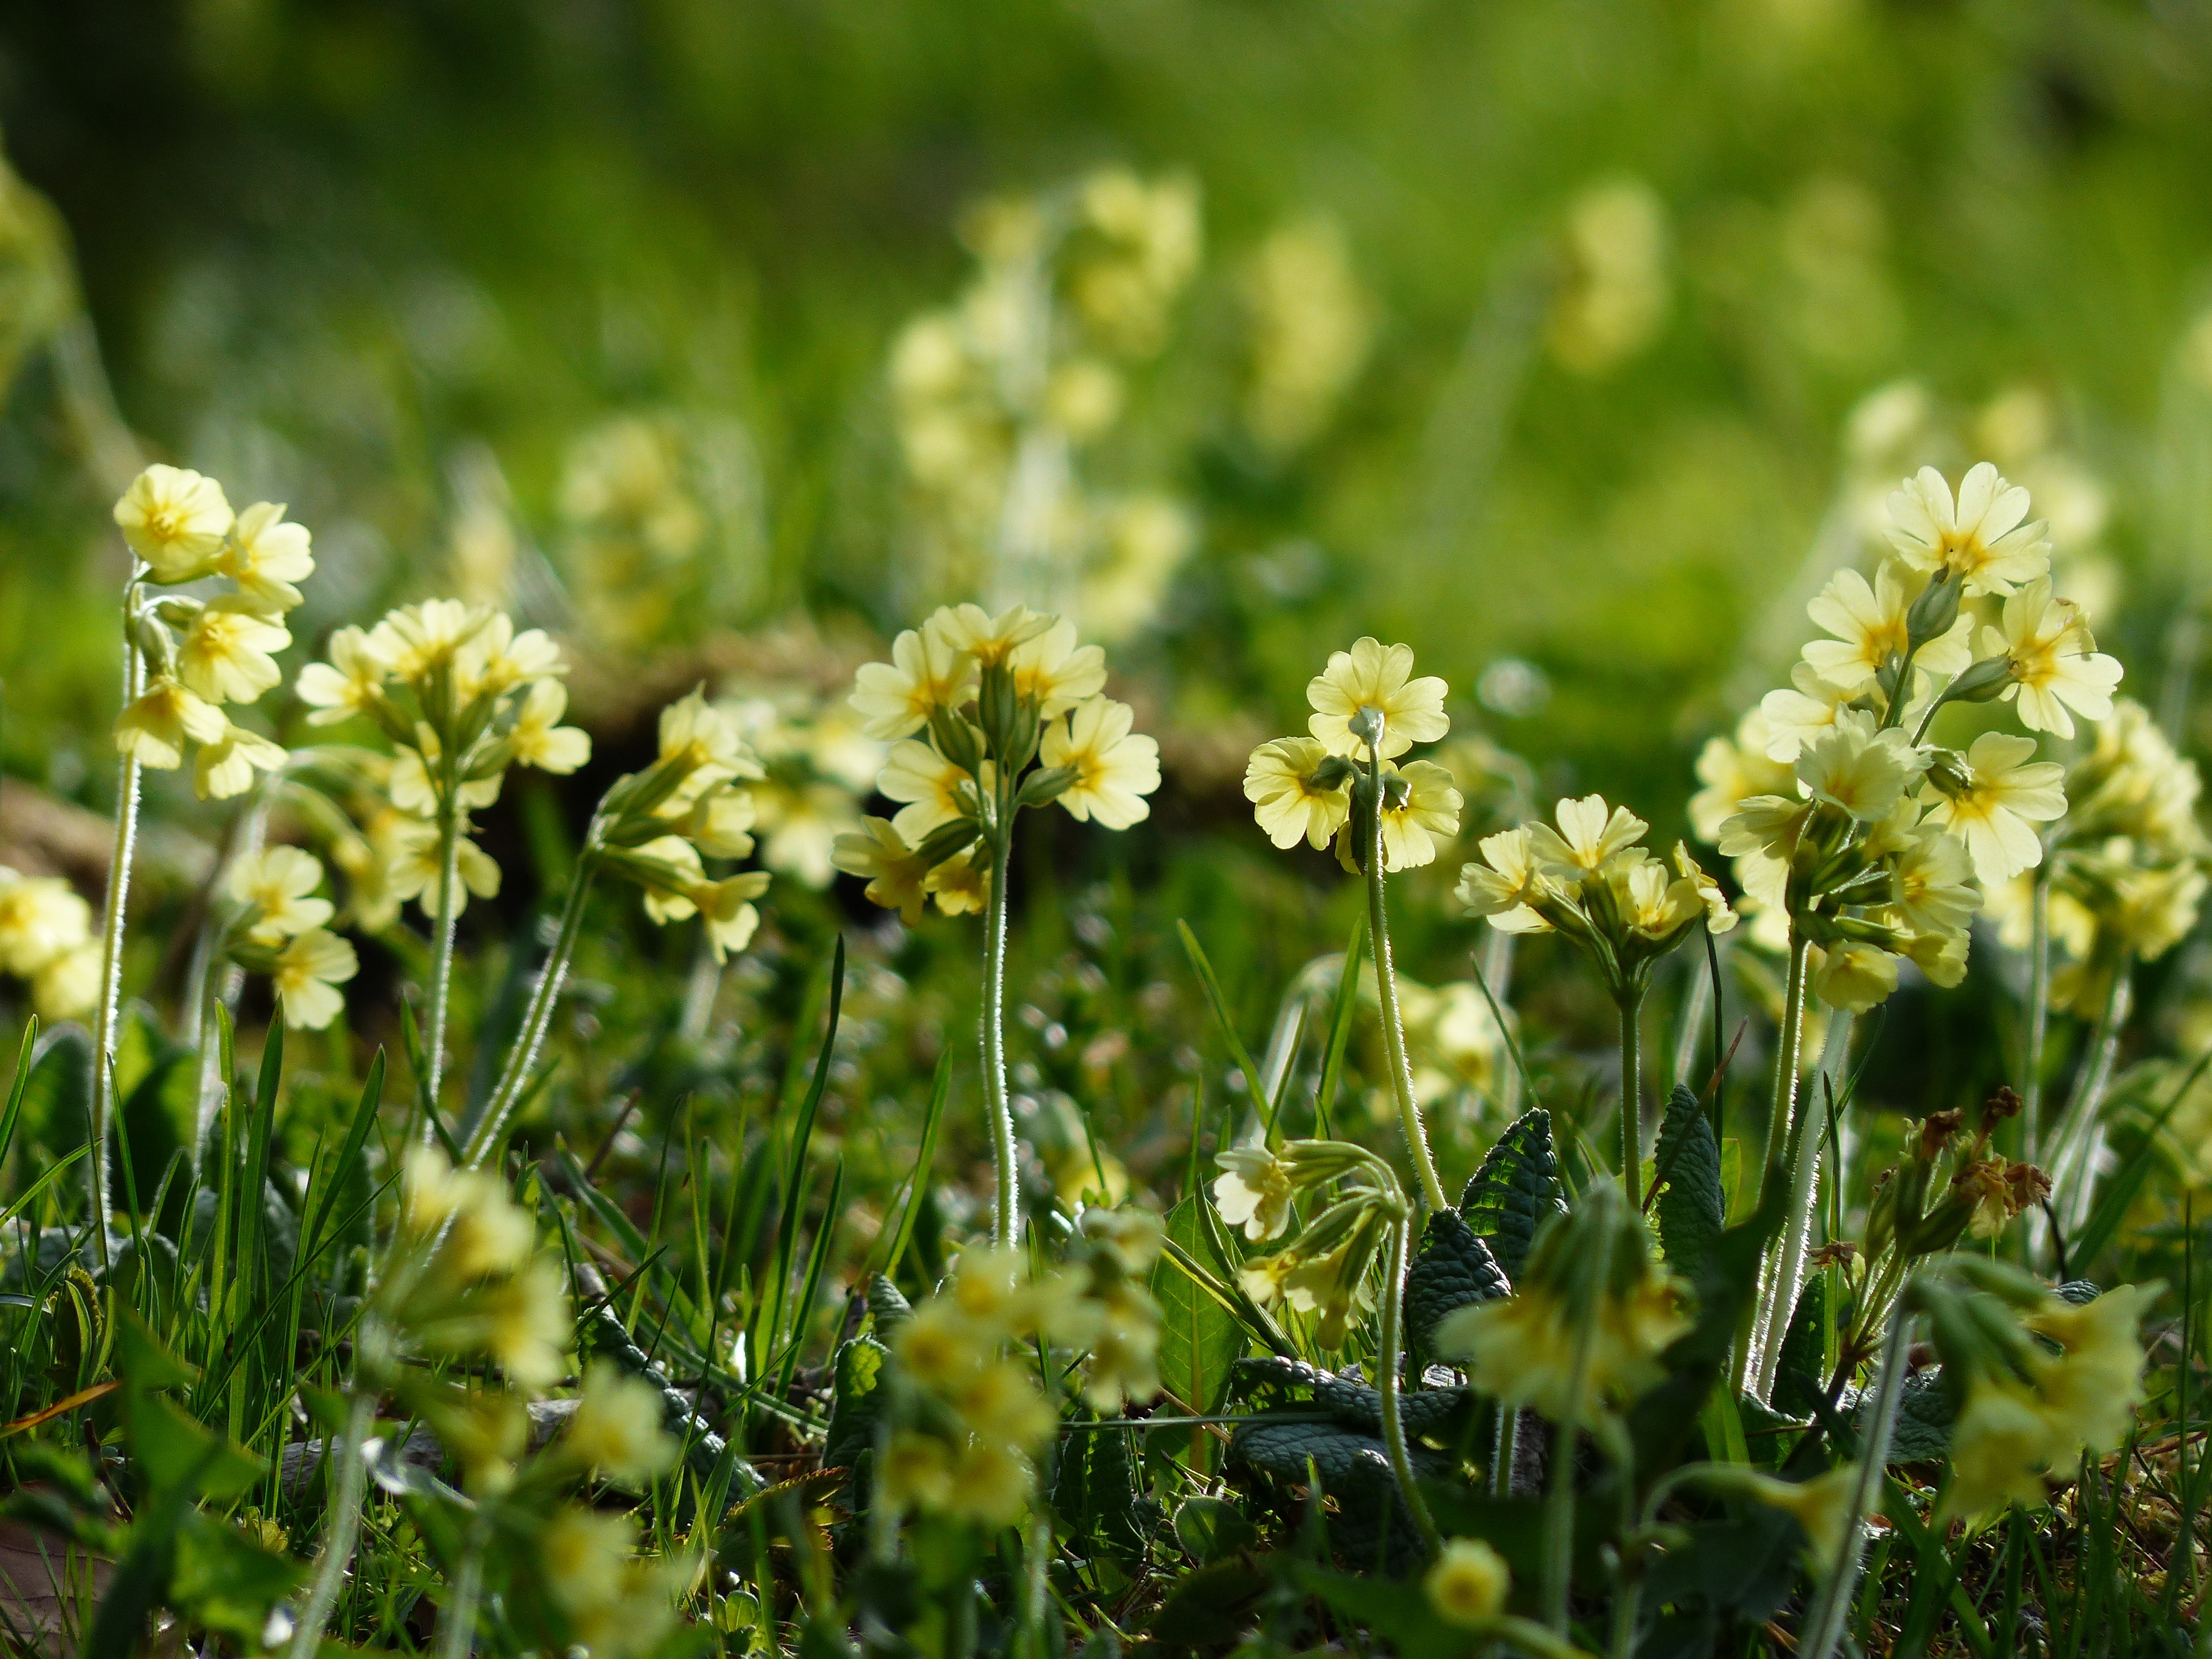
blossom, plant, meadow, flower, food, green, herb, produce, vegetable, yellow, flora, rapeseed, wildflower, flowers, shrub, rue, mustard, brassica, primula, cowslip, bright yellow, macro photography, flowering plant, daisy family, primroses, subshrub, forest primrose, land plant, mustard plant, parsley family, high primrose, primula elatior